Navy Provisional Detainee Battalion 2

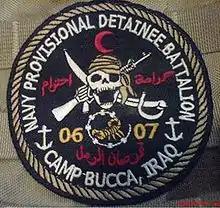
Navy Provisional Detainee Battalion 2

Navy Provisional Detainee Battalion 2 (NPDB2) is a United States Navy task force of 422 active duty and Naval Reserve Sailors formed on 1 May 2006 for the purpose of combat duties in Iraq.